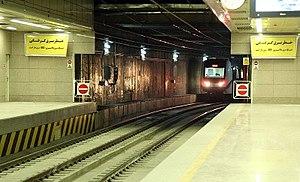
Le métro de Chiraz est un réseau de métro desservant la ville de Chiraz sixième ville d'Iran située au sud du pays à 800 kilomètres de la capitale Téhéran. Un premier tronçon de 10,5 km comportant 8 stations a été inauguré en 2014. Le réseau comportera à terme 4 lignes.